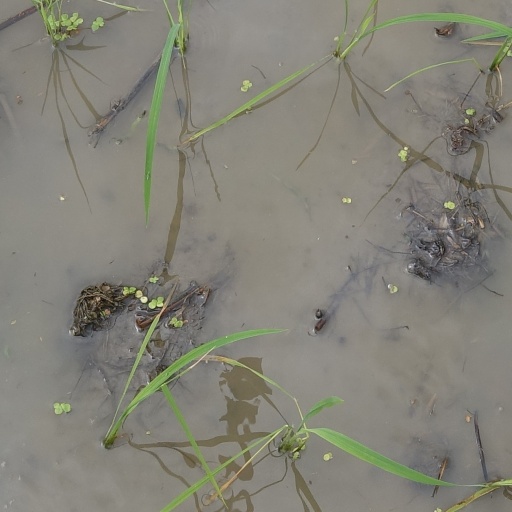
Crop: rice